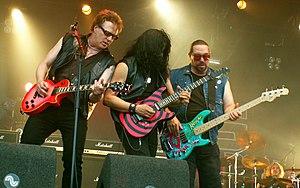
JJ French - Twisted Sister - Nijmegen 2008
John French Segall dit Jay Jay French est un guitariste de rock connu principalement pour sa participation à Twisted Sister dont il est l'un des membres fondateurs.